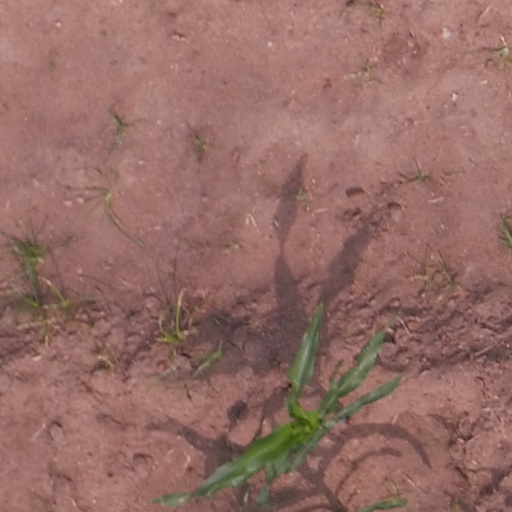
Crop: maize; corn